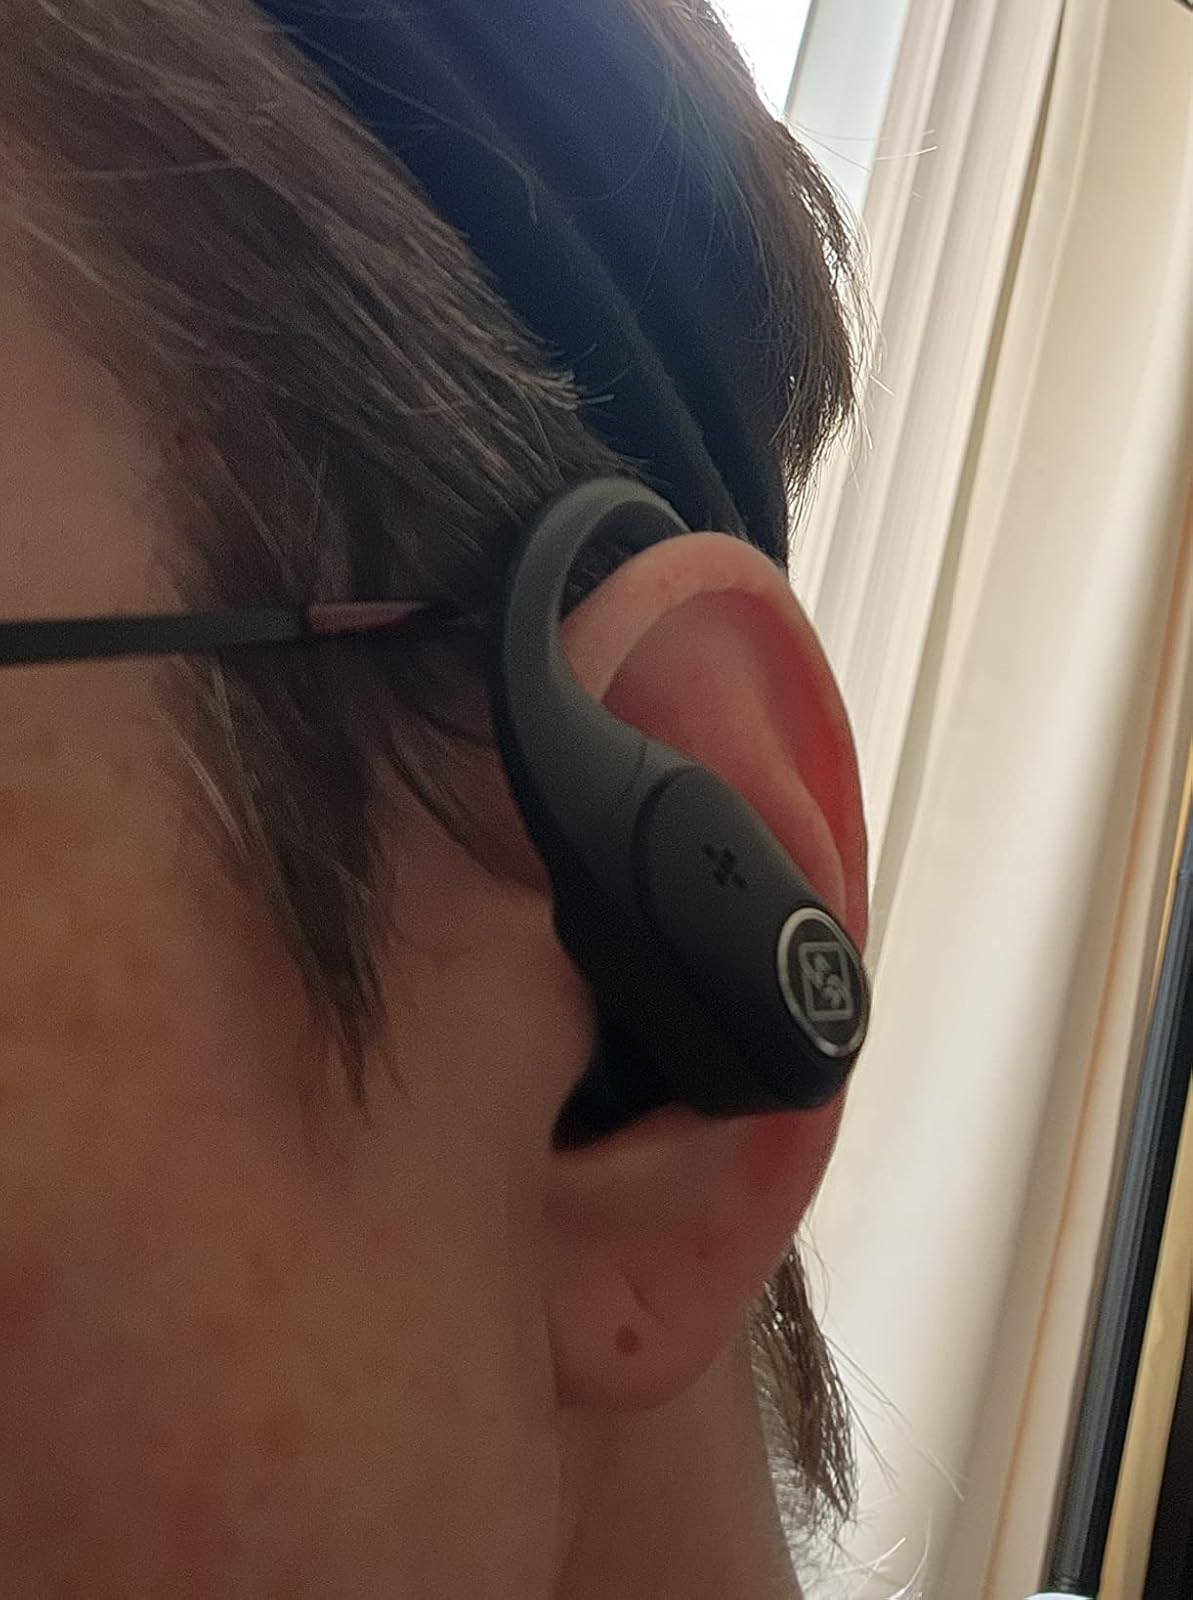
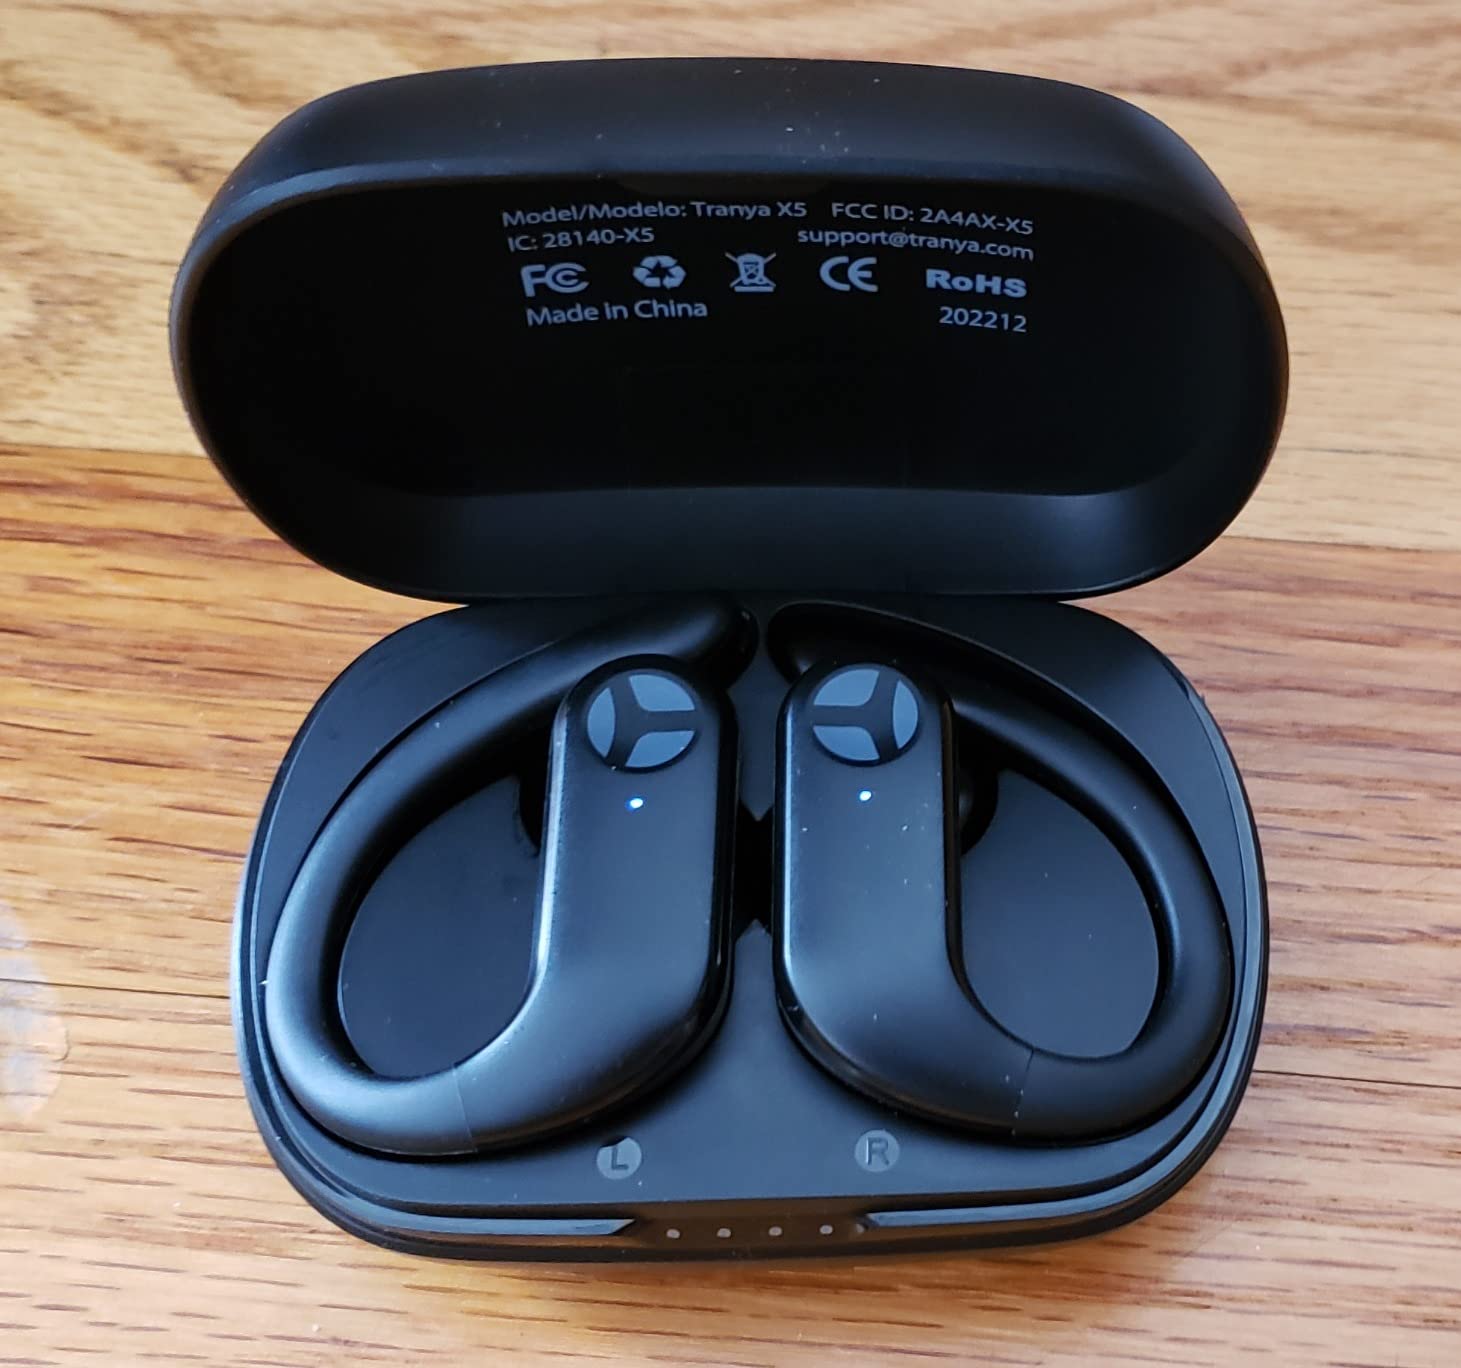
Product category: earbuds
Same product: no